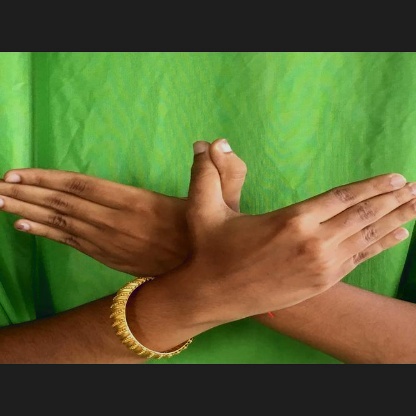
Mudra: Garuda